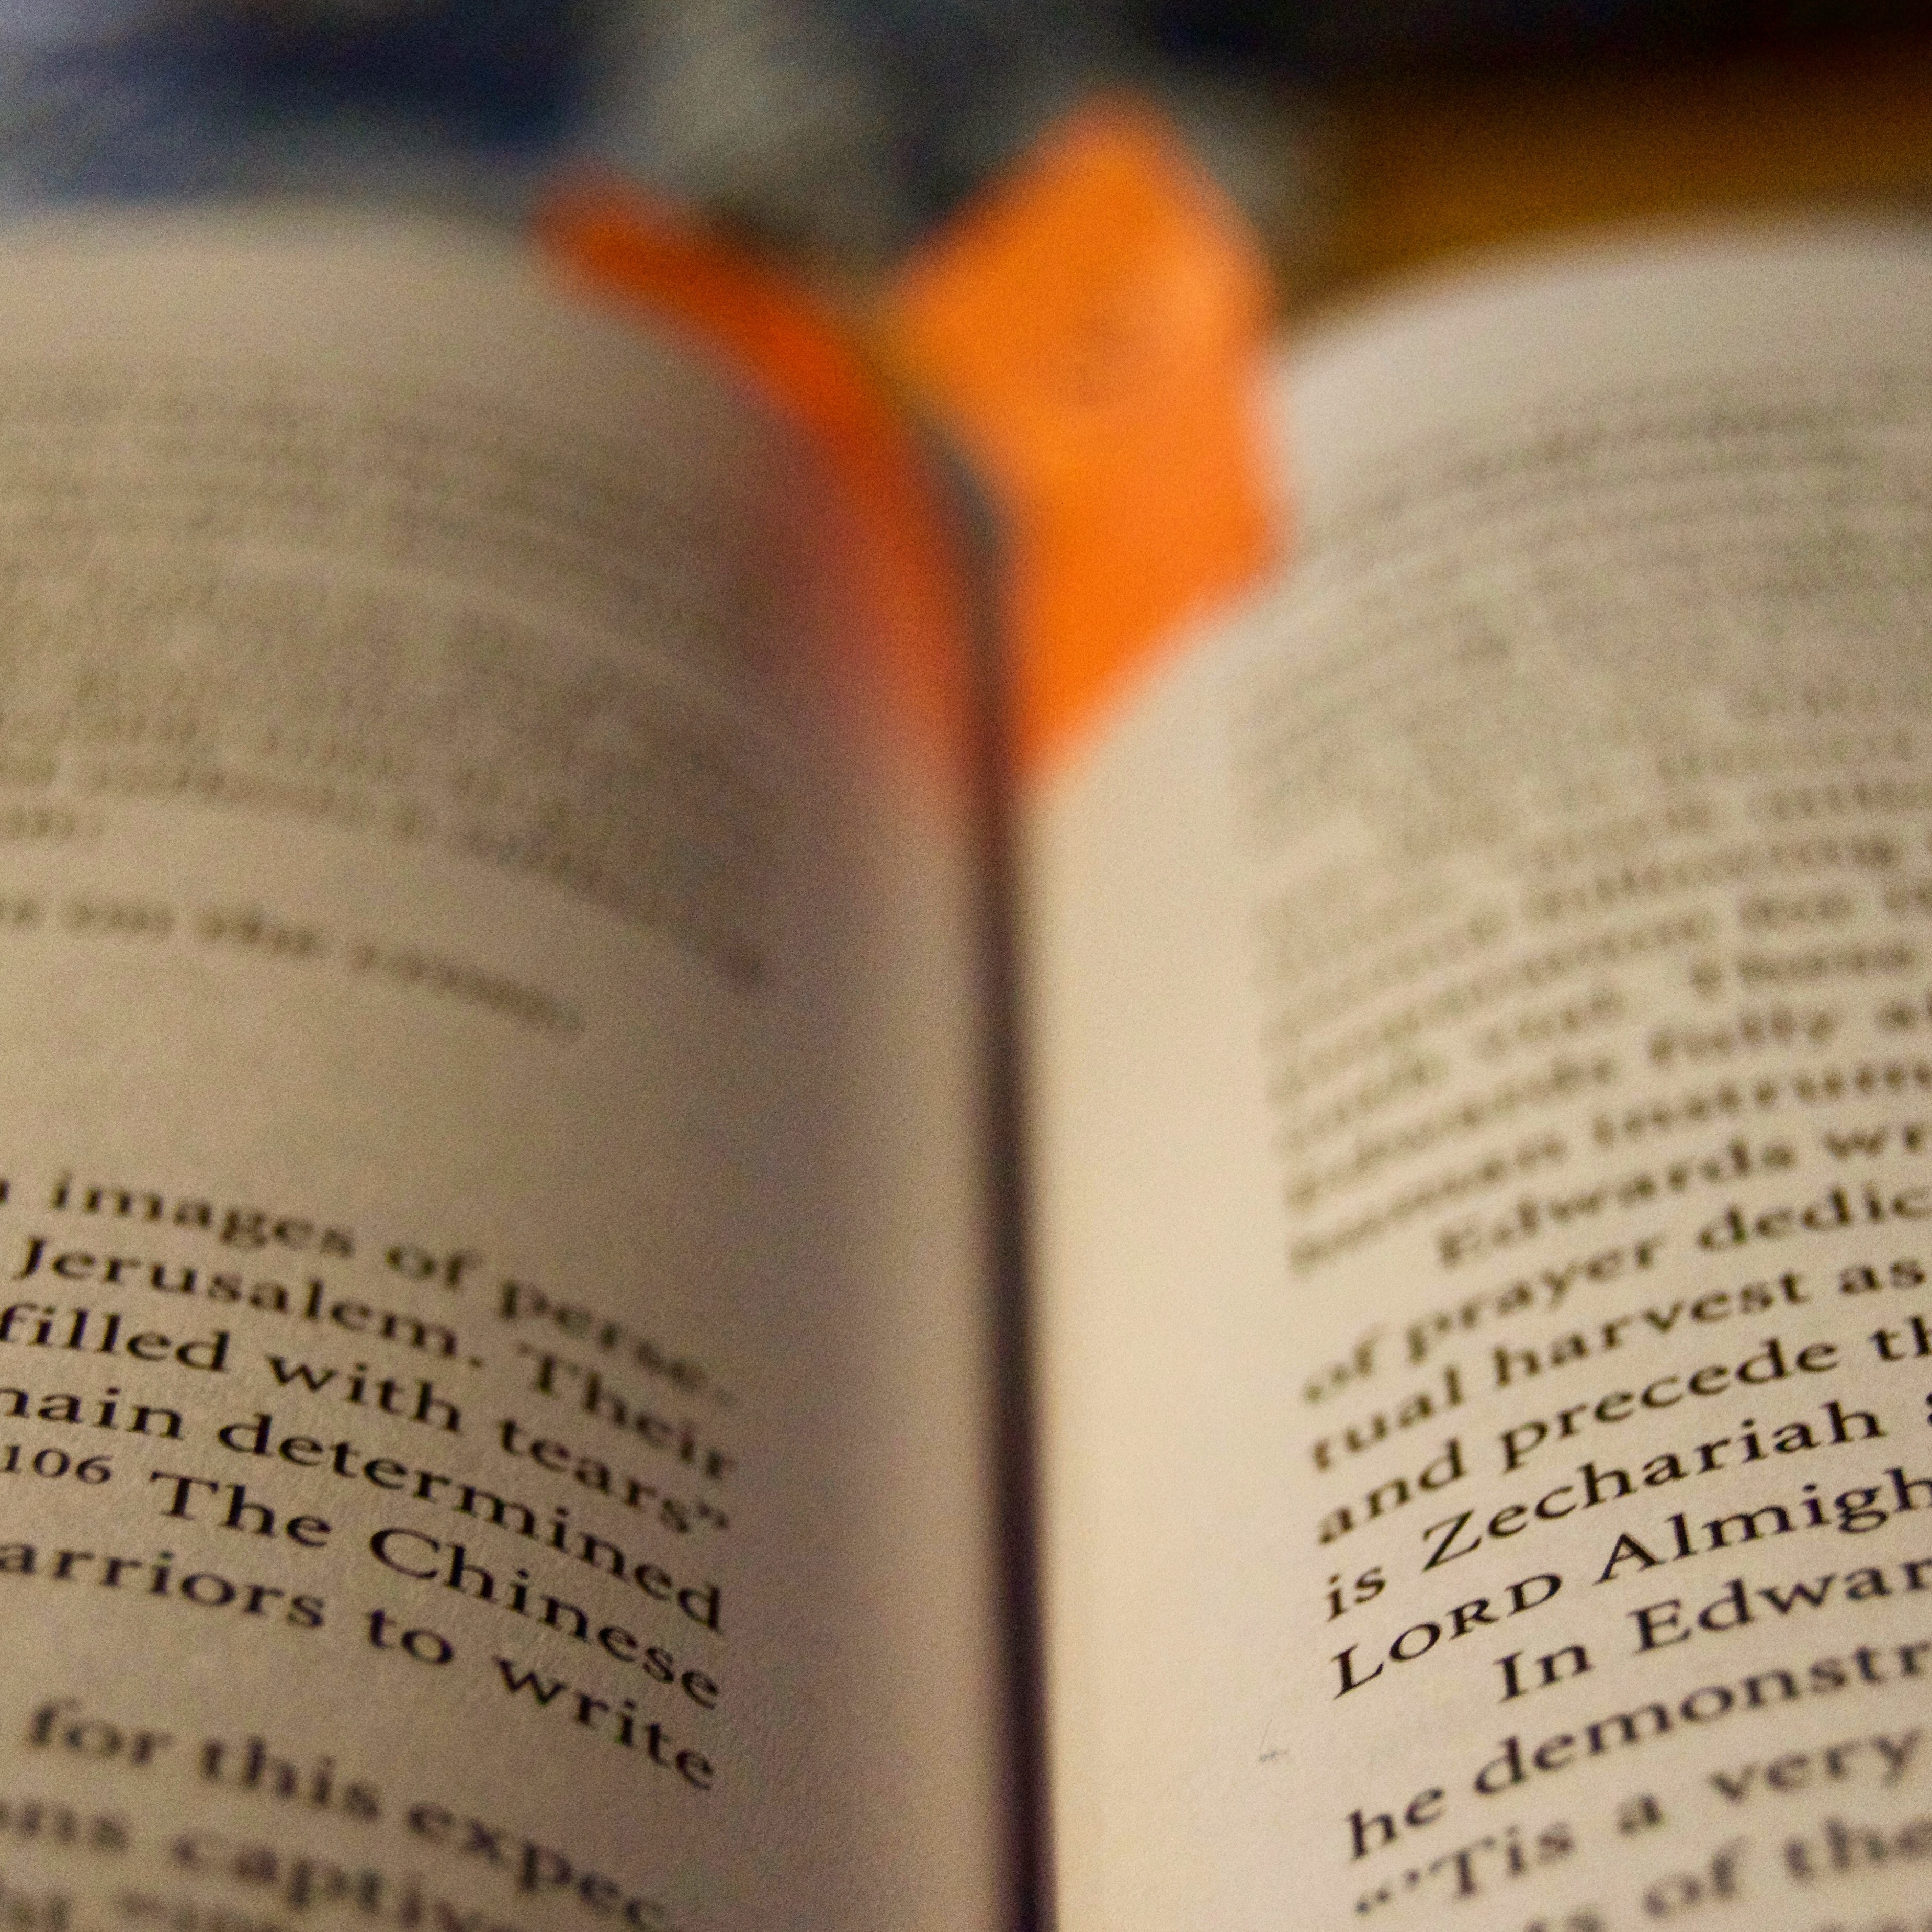
writing, hand, book, wine, drink, alcohol, shape, sense, distilled beverage